Anomalous propagation

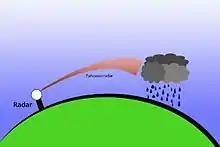
Super refraction in radar operation

The first assumption of the prediction of propagation of a radio wave is that it is moving through air with temperature that declines at a standard rate with height in the troposphere. This has the effect of slightly bending (refracting) the path toward the Earth, and accounts for an effective range that is slightly greater than the geometric distance to the horizon. Any variation to this stratification of temperatures will modify the path followed by the wave. Changes to the path can be separated into super and under refraction: